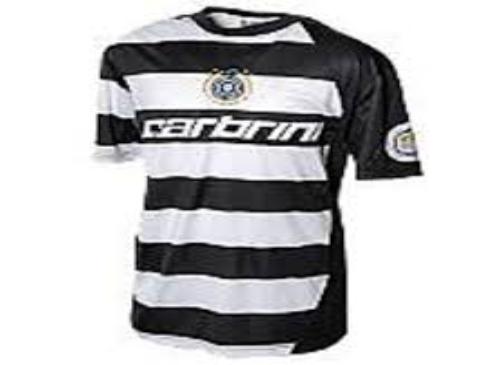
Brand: Carbrini
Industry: Clothes